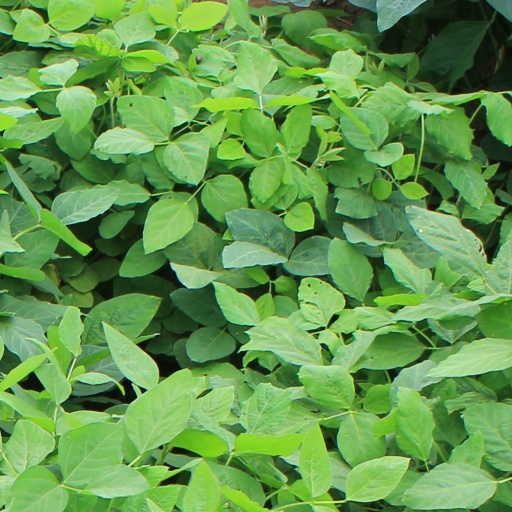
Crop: soybean